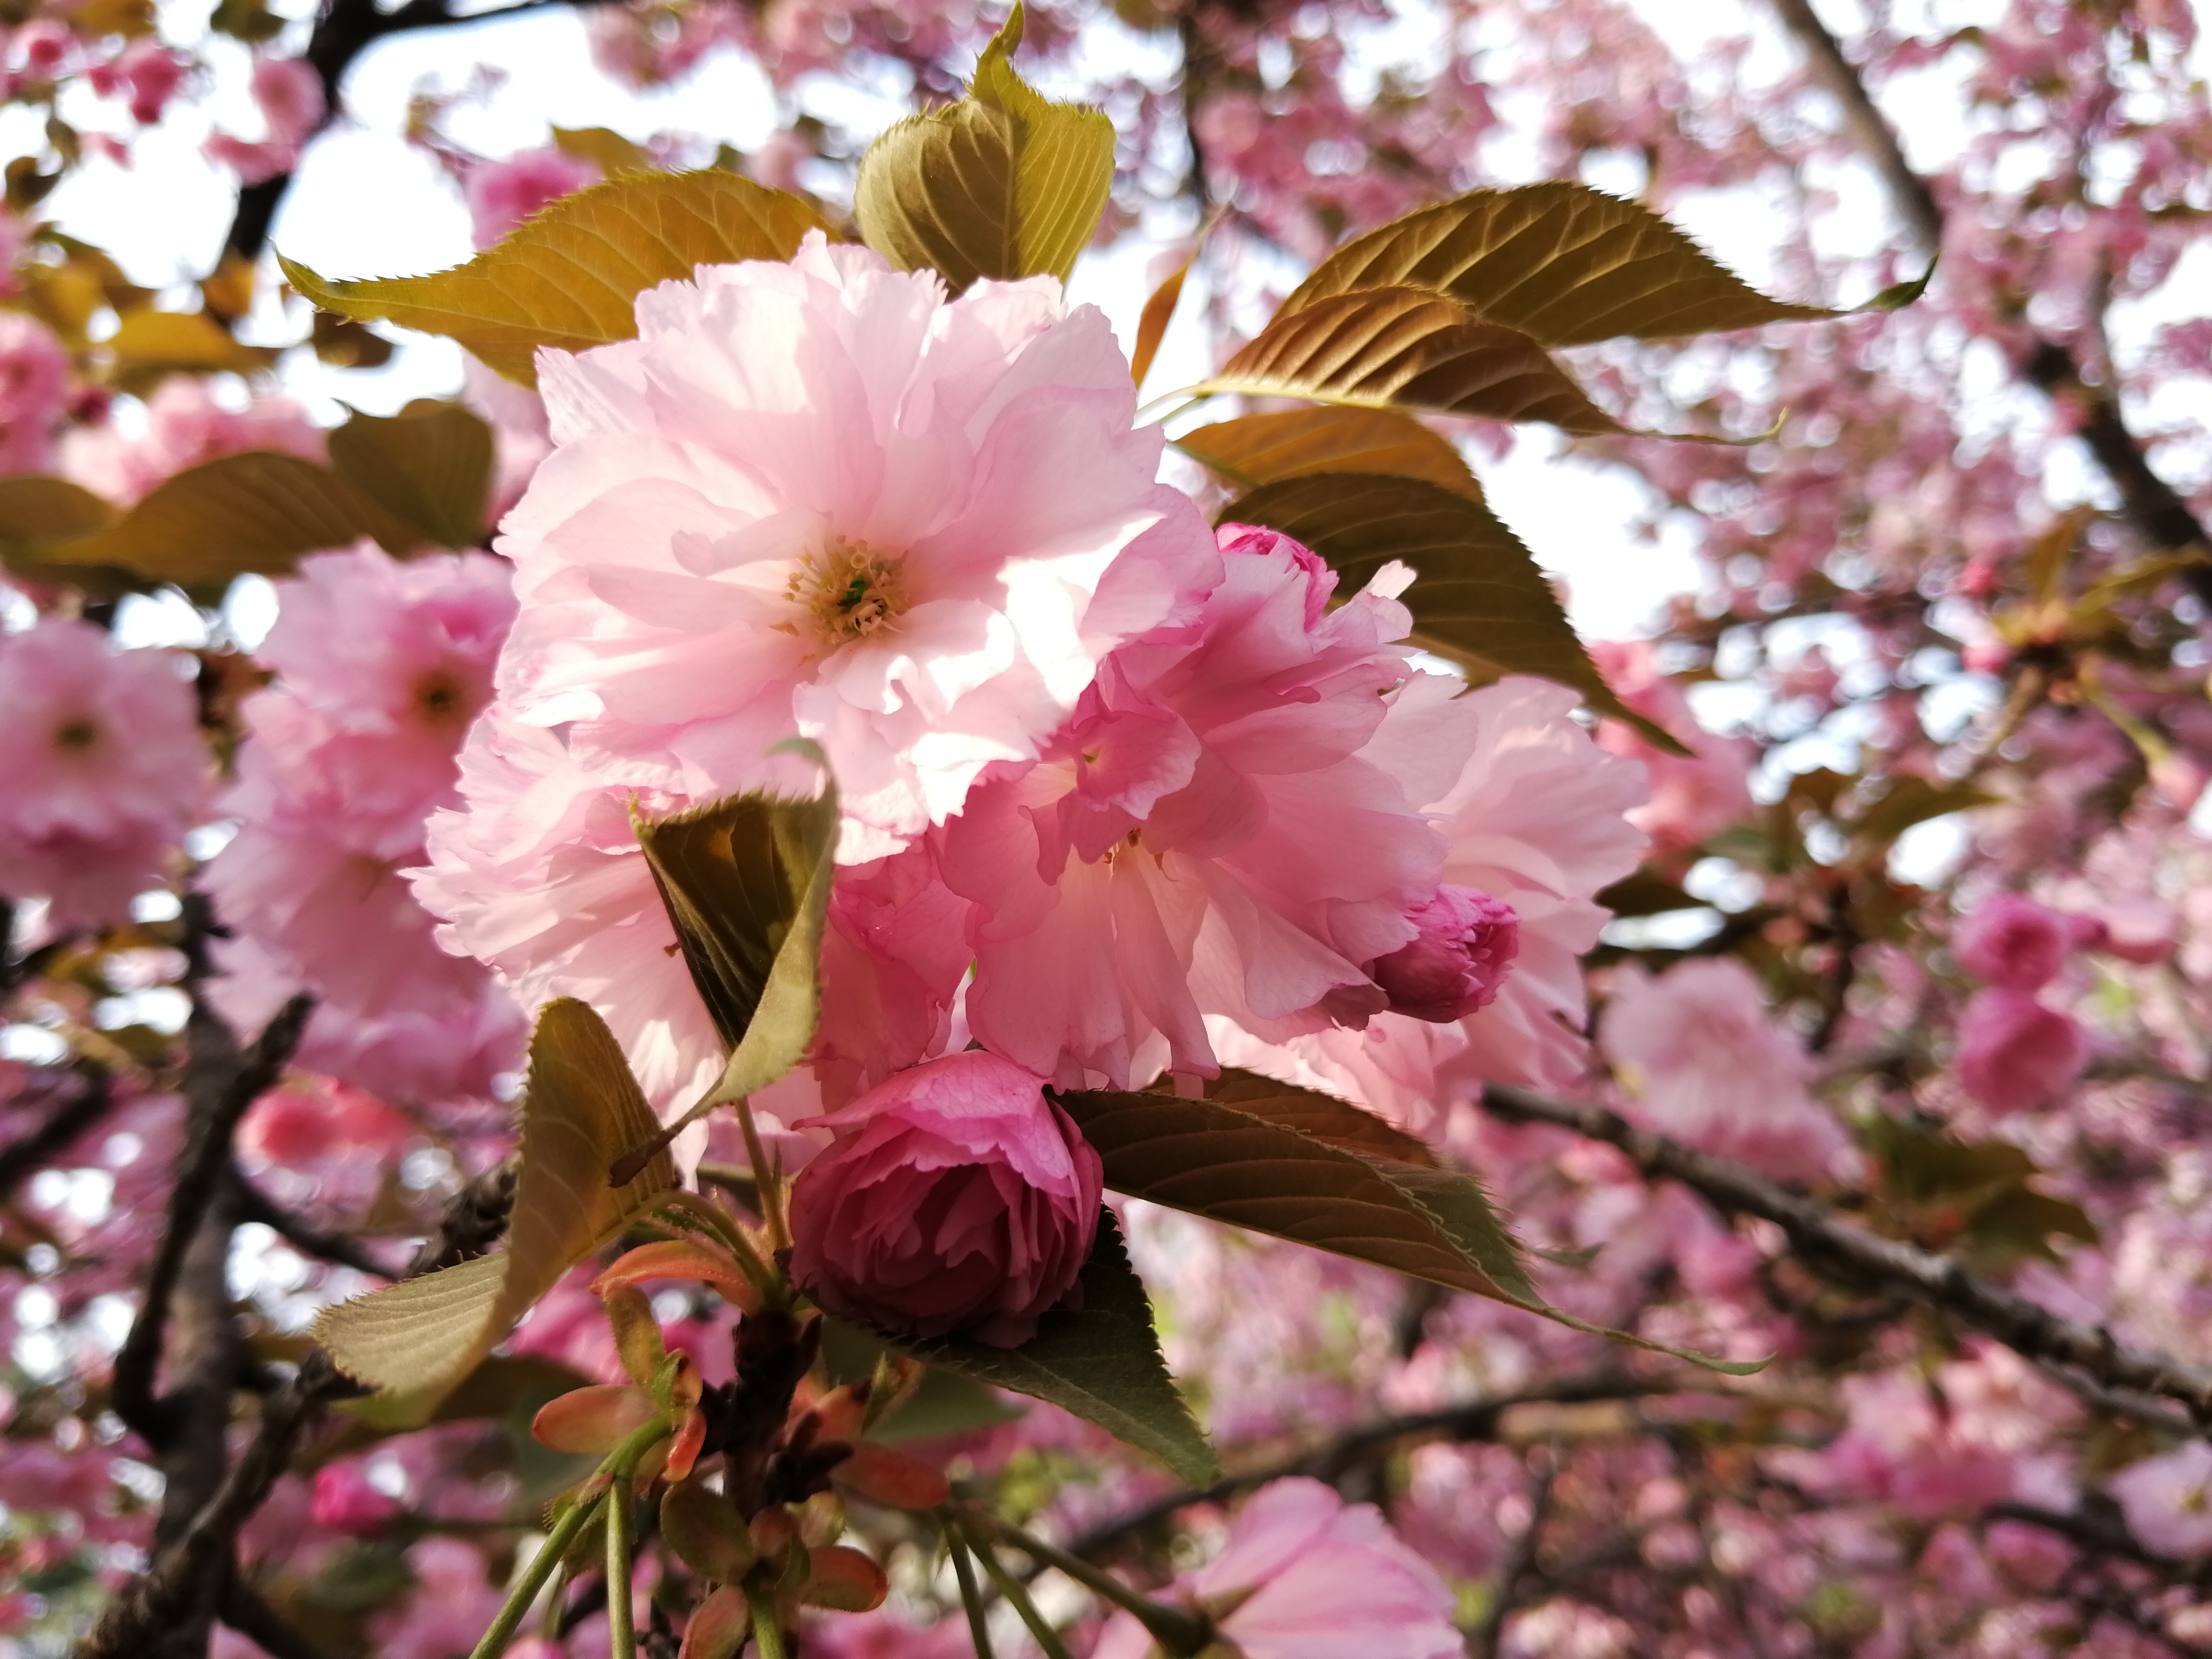
cherry, blossom, flower, pink, spring, china, flowering plant, petal, plant, cherry blossom, branch, tree, botany, prunus, magnolia, twig, magnolia family, malus, rose family